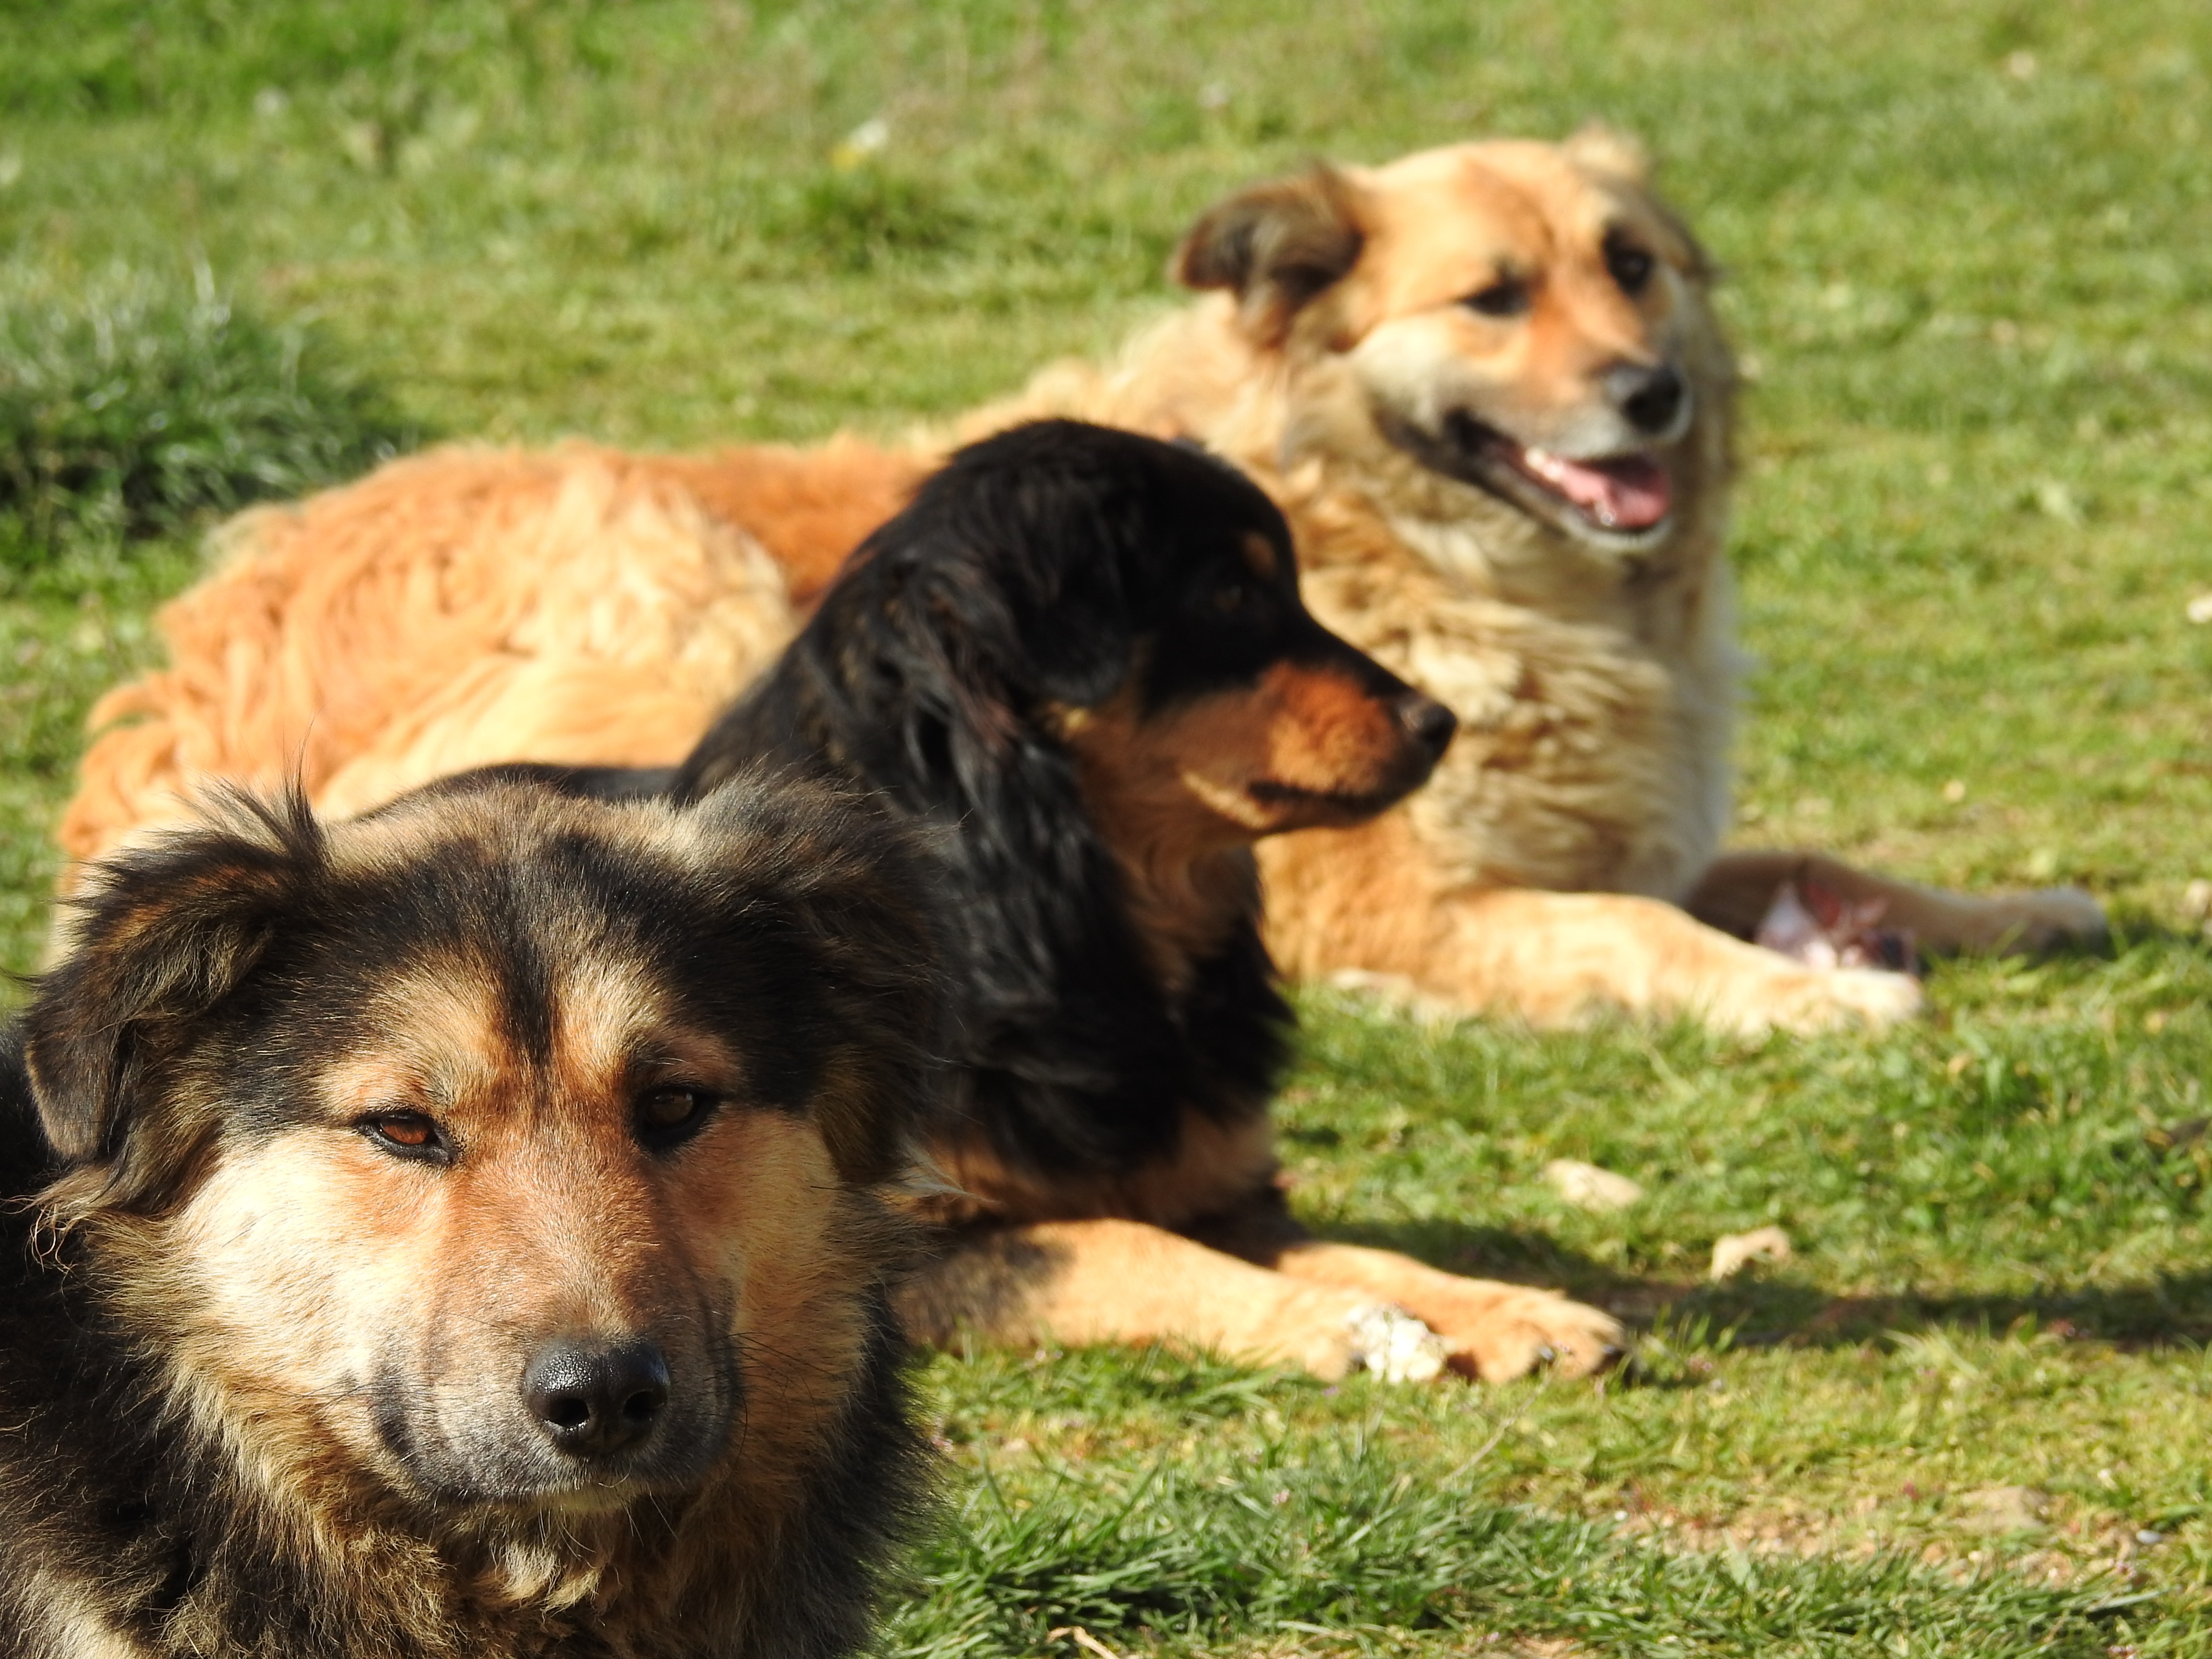
dog, mammal, friend, german shepherd, dogs, animals, vertebrate, dog breed, australian shepherd, hovawart, street dog, dog like mammal, carnivoran, dog breed group, miniature australian shepherd, dog crossbreeds